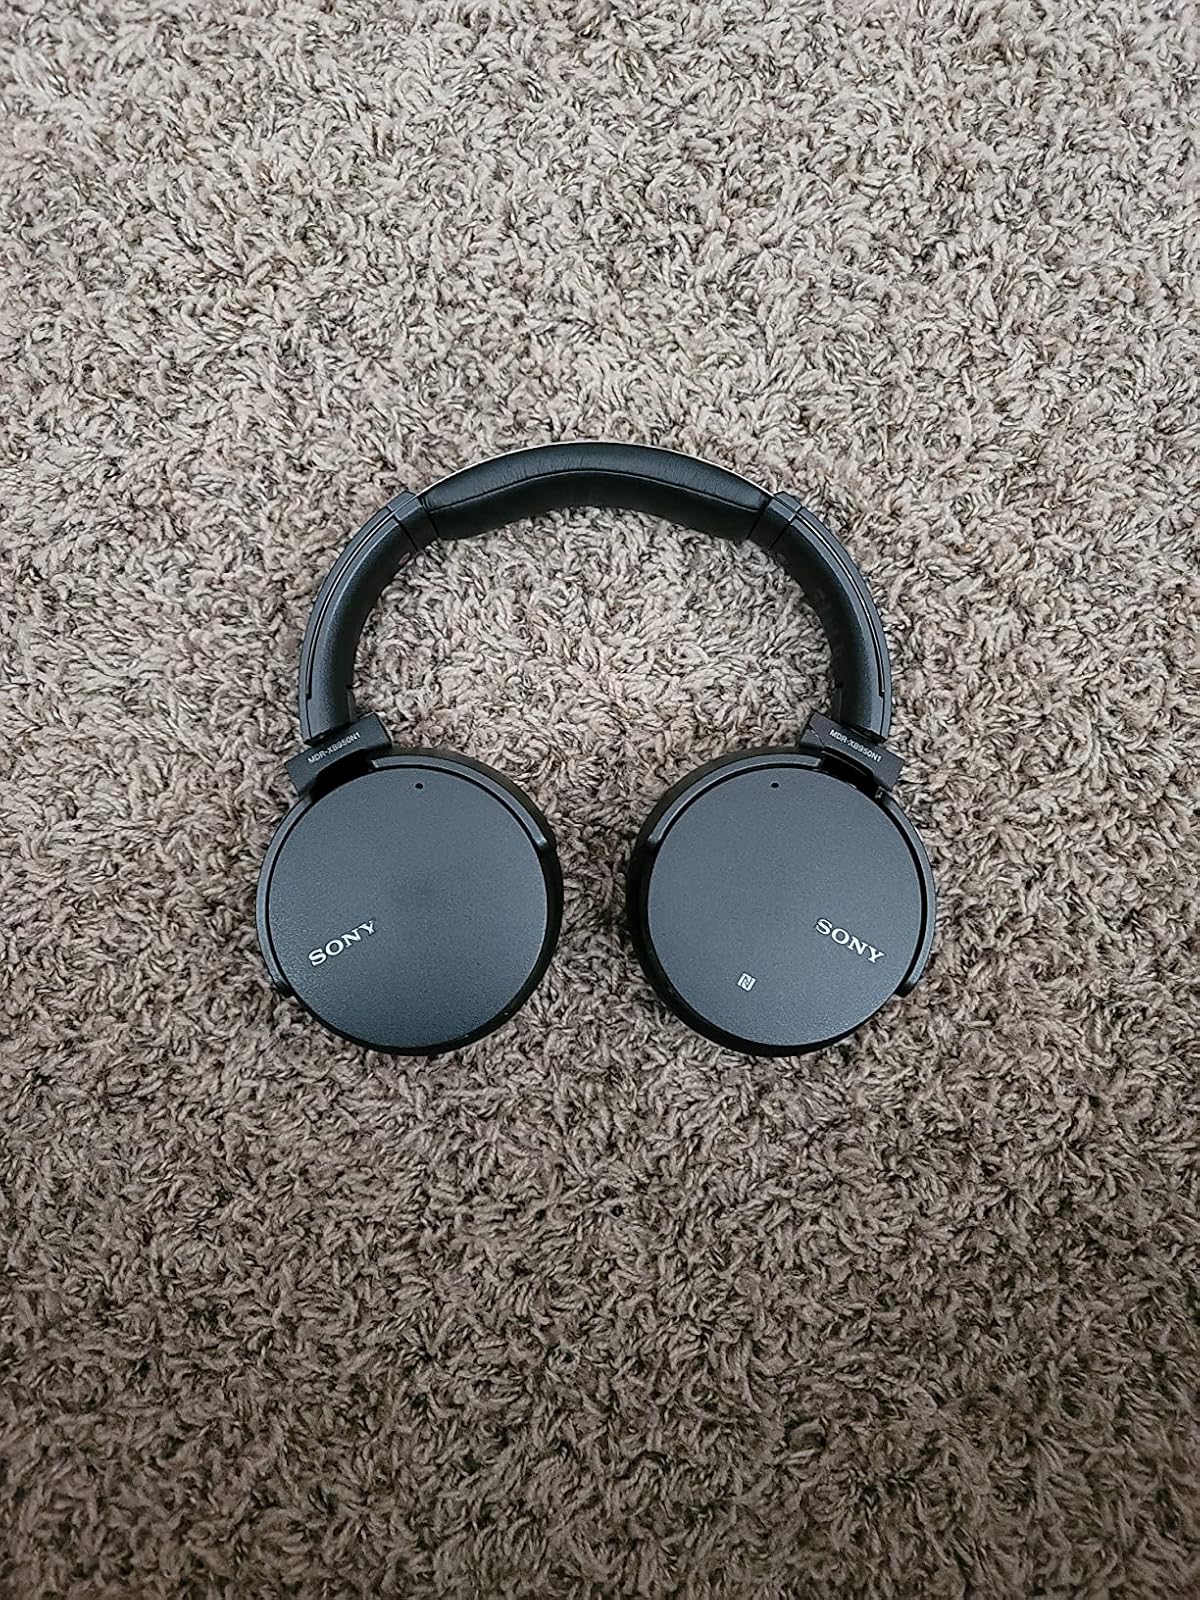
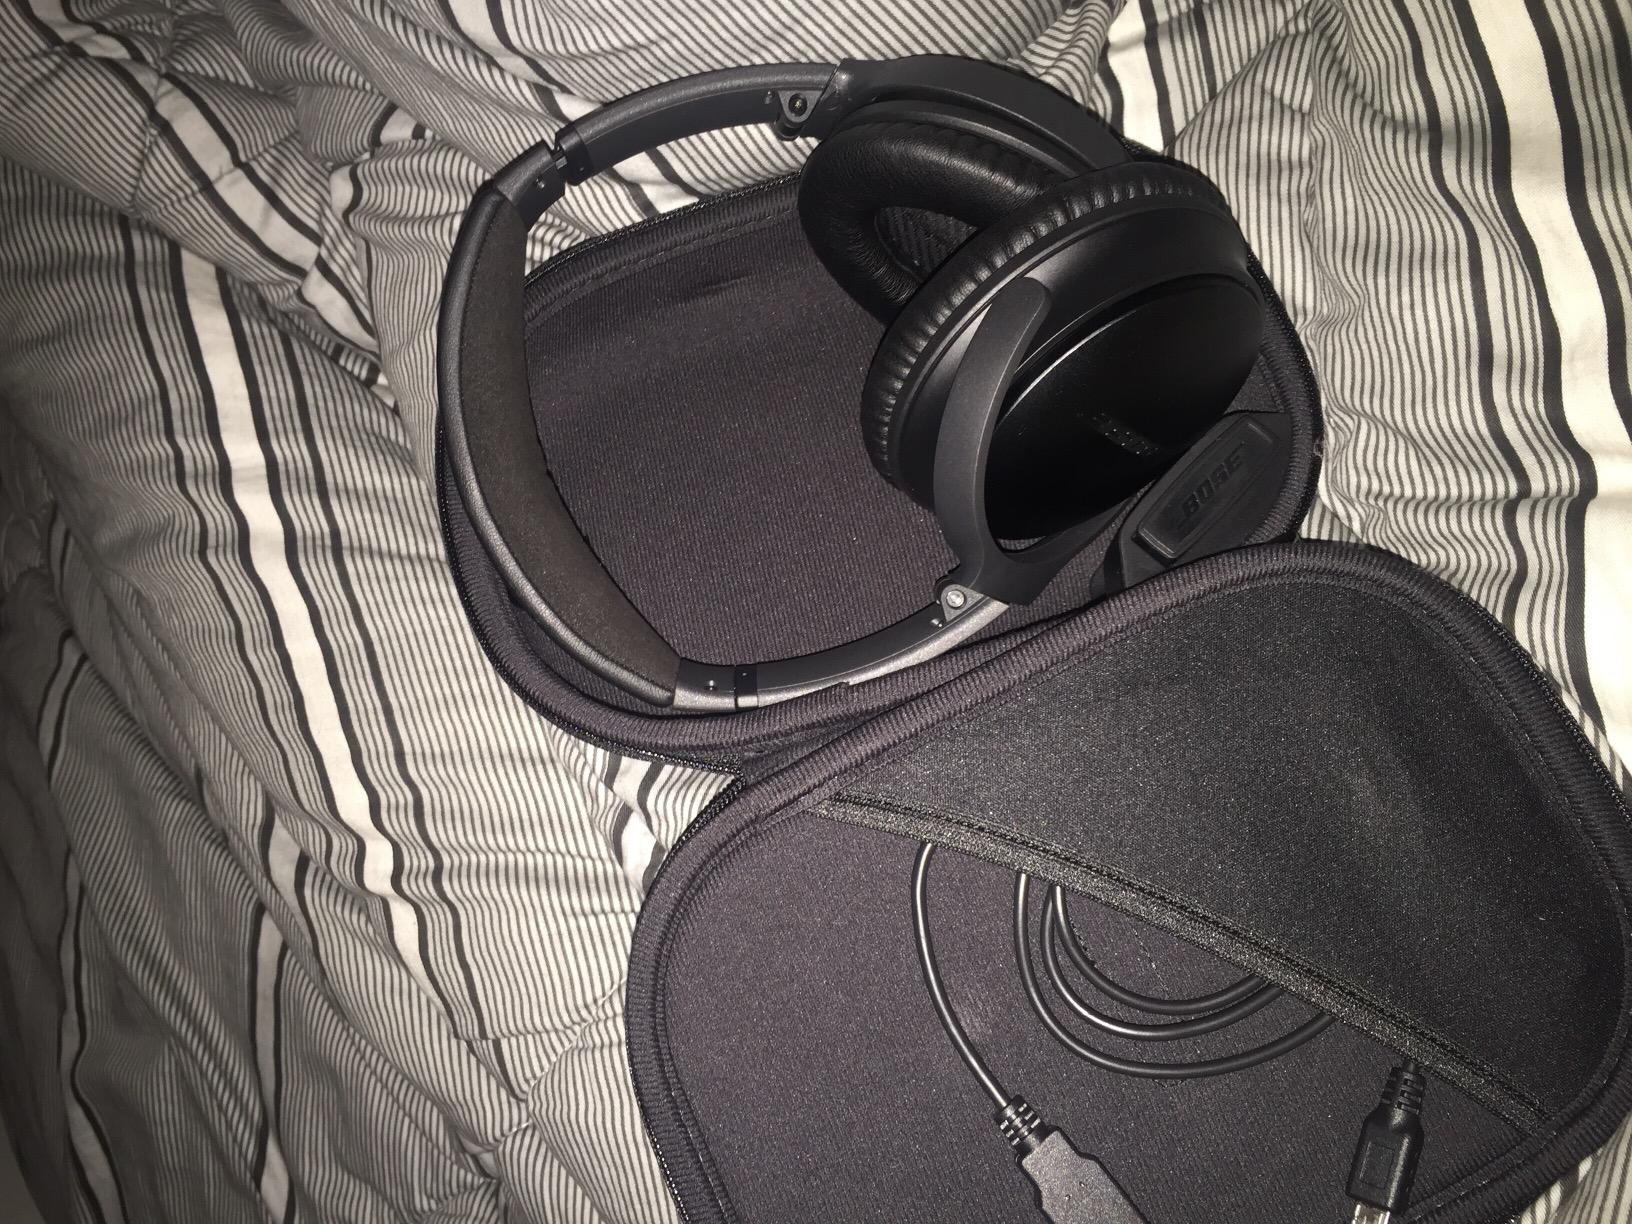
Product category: headphones
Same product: no